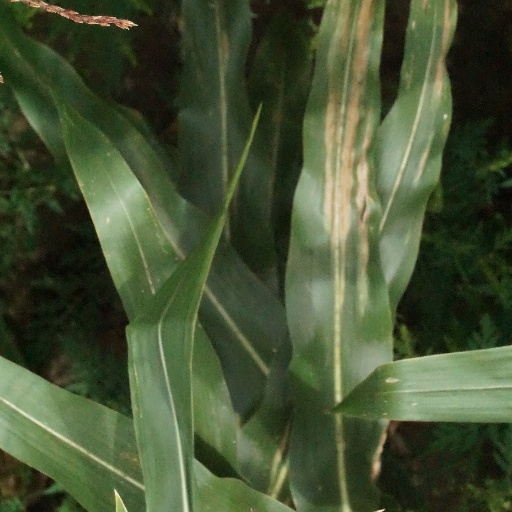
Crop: maize; corn